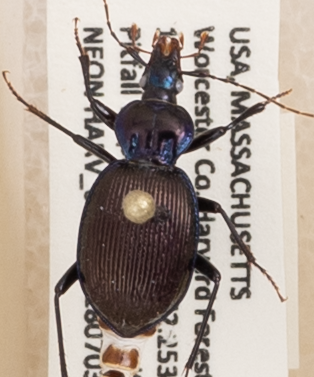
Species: Sphaeroderus canadensis canadensis
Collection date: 2018-07-03
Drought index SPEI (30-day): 0.2
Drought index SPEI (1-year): -0.172
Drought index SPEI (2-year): -0.446